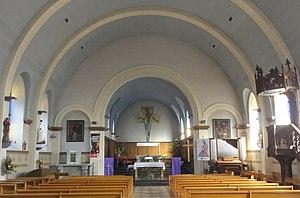
Robert Bouquillon né le 18 janvier 1923 à Douai et mort le 18 février 2013 à Uzès est un peintre, illustrateur et lithographe français de la seconde École de Paris.